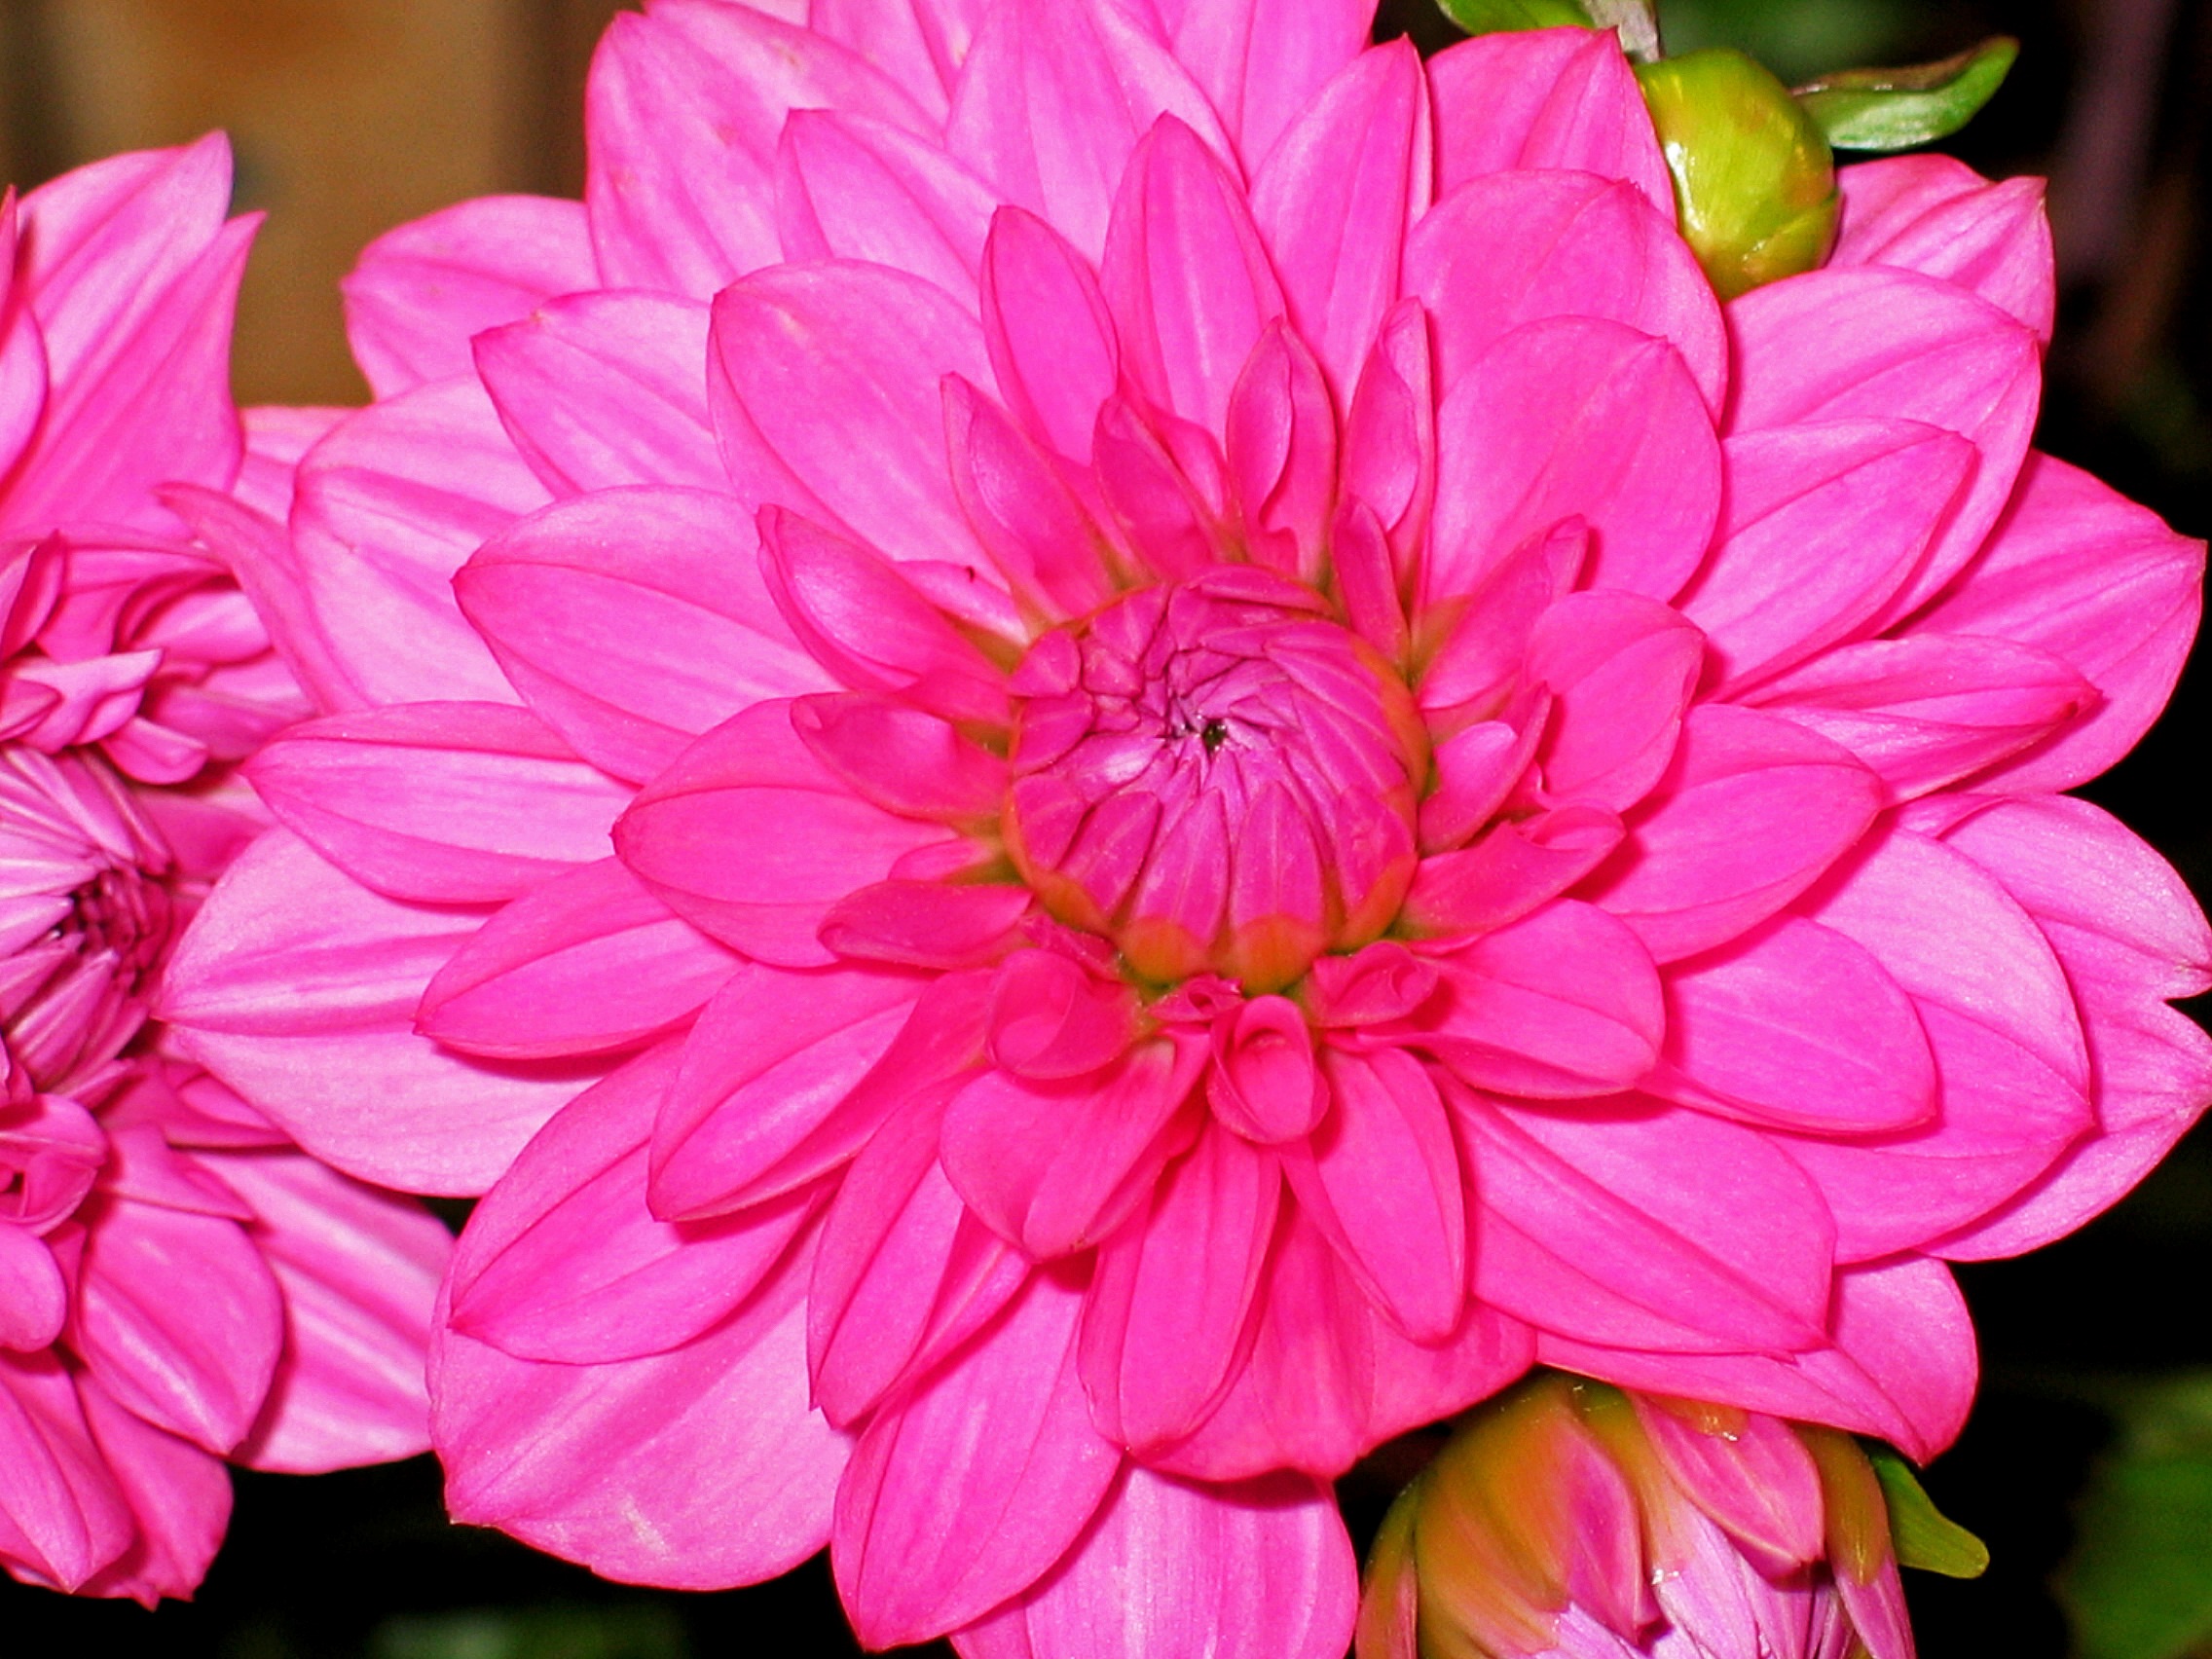
nature, blossom, plant, flower, petal, bloom, summer, color, botany, garden, pink, close, flora, dahlia, background, petals, decorative, bright, beautiful, flower garden, pink flower, garden plant, flowering plant, daisy family, summer flower, city car, dahlias garden, asterales, annual plant, land plant